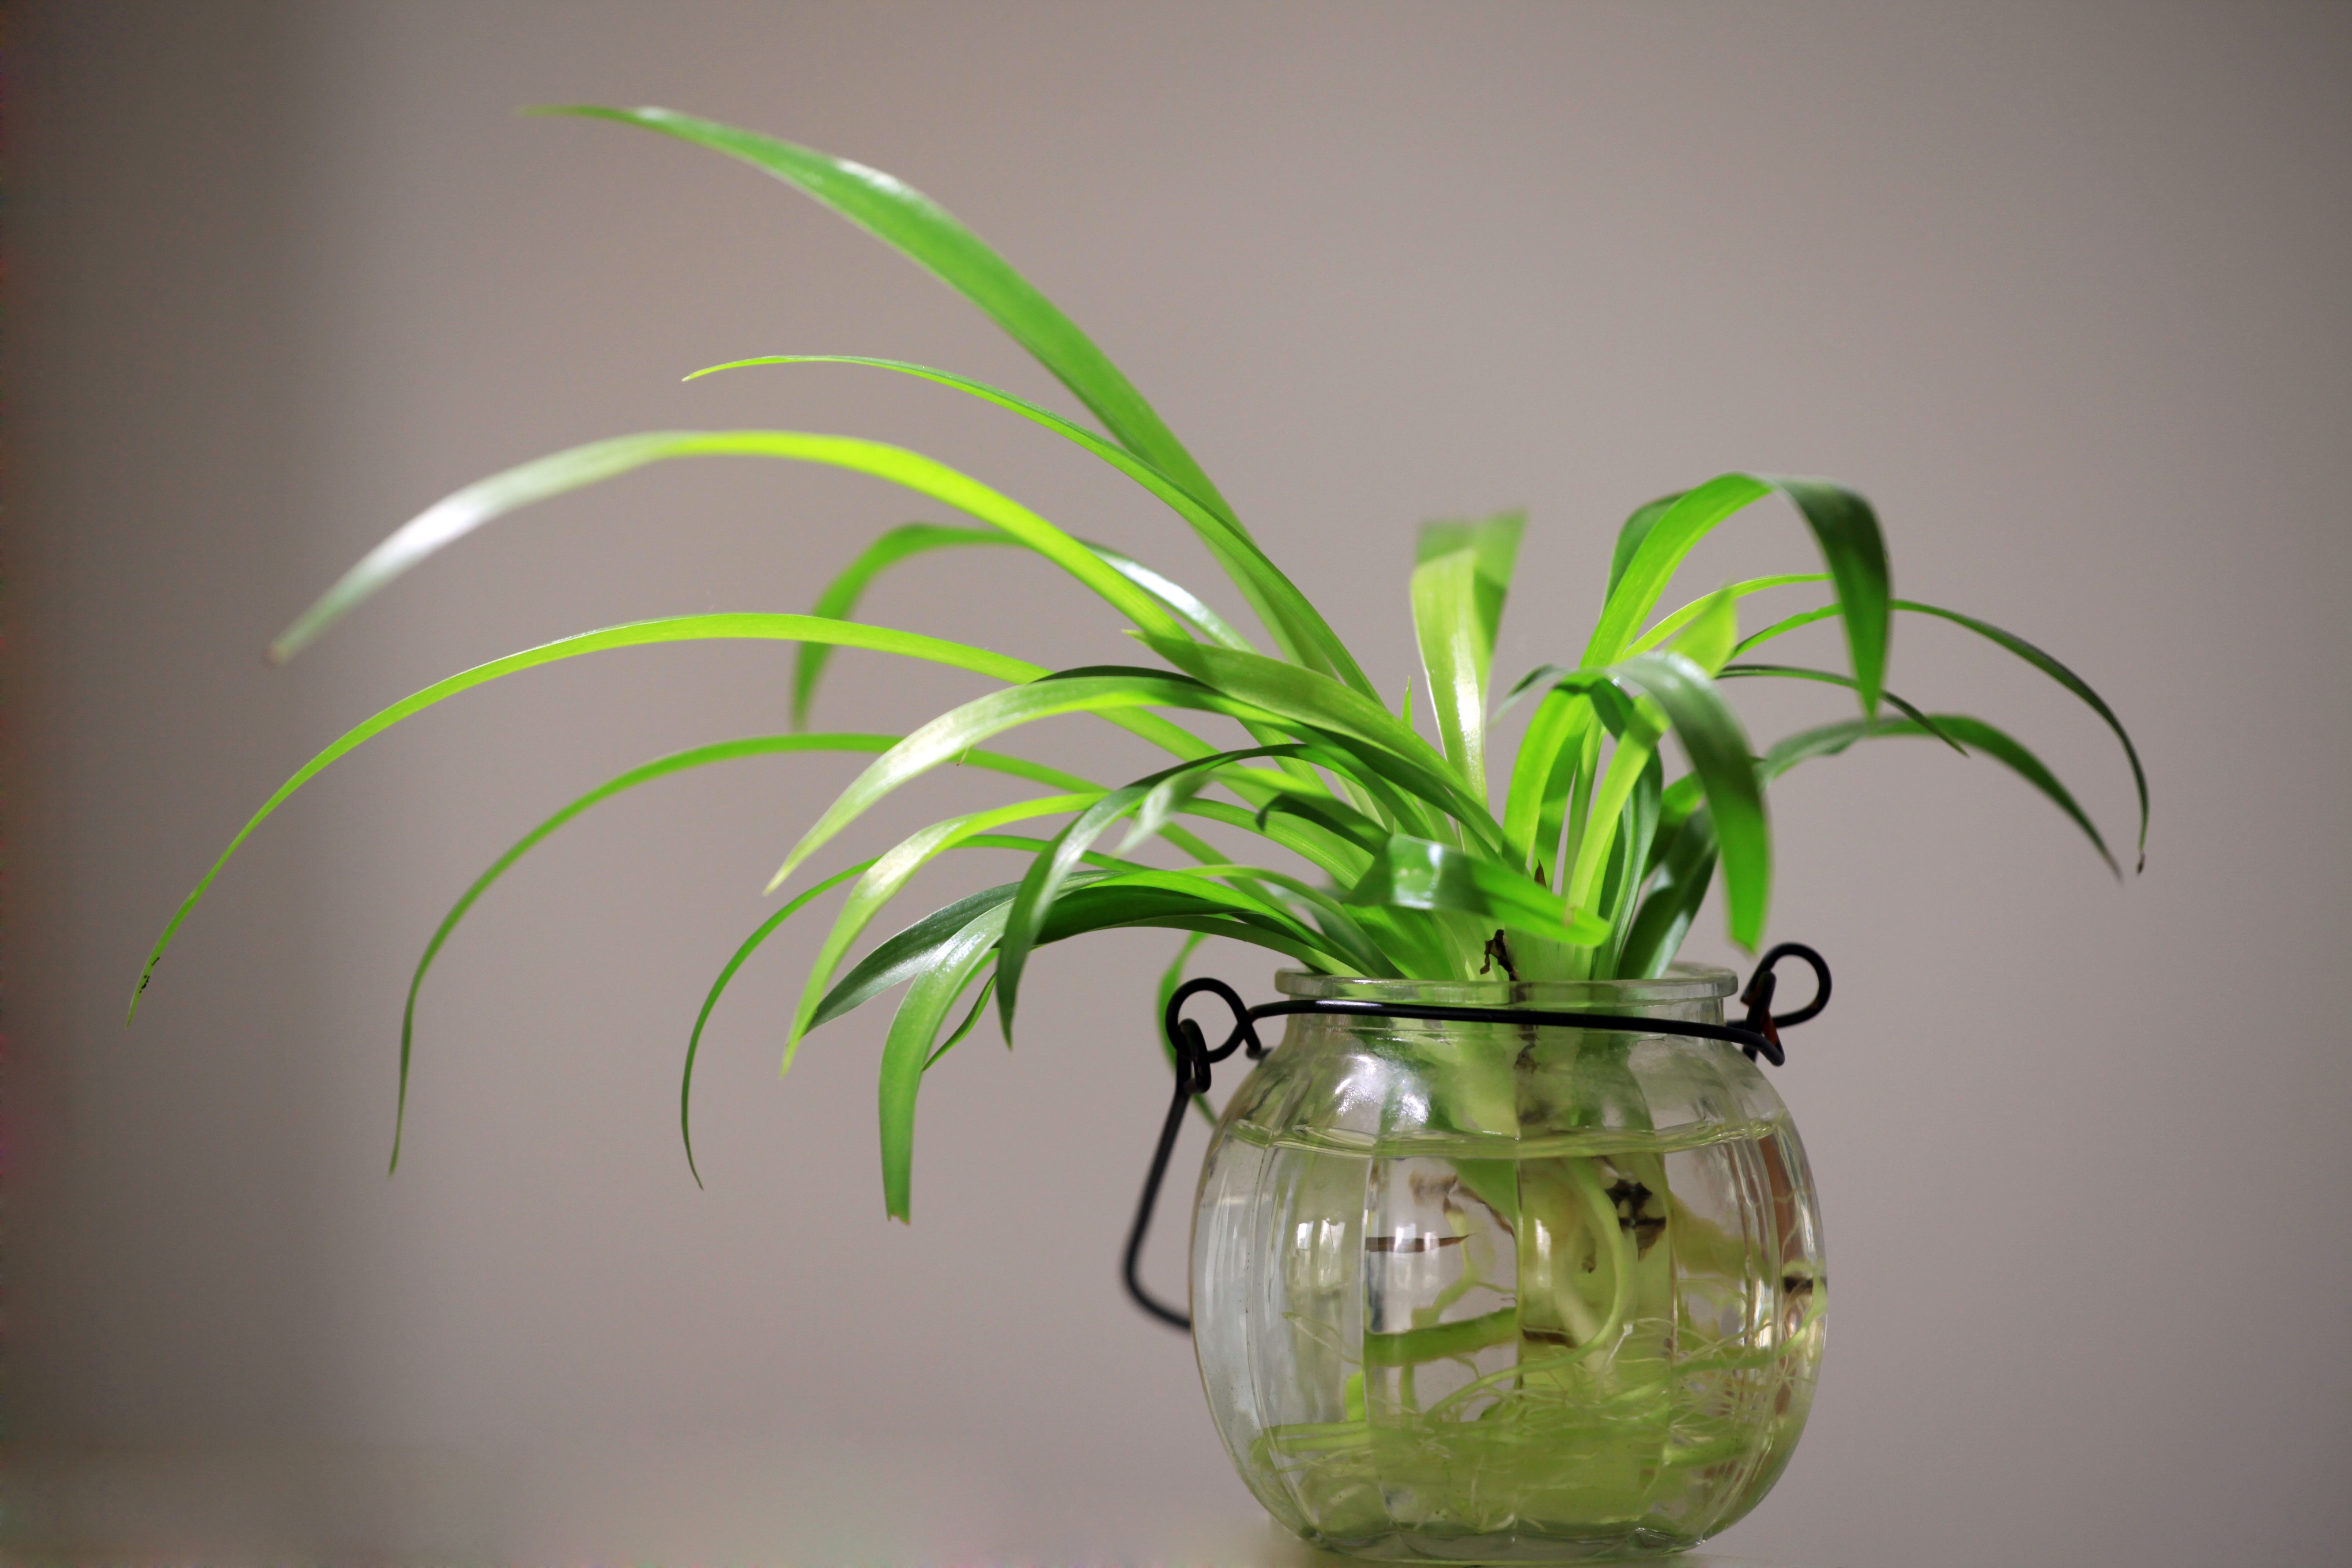
grass, branch, plant, leaf, flower, glass, green, herb, botany, lighting, flora, art, potted plants, floristry, macro photography, floral design, grass family, plant stem, flower arranging